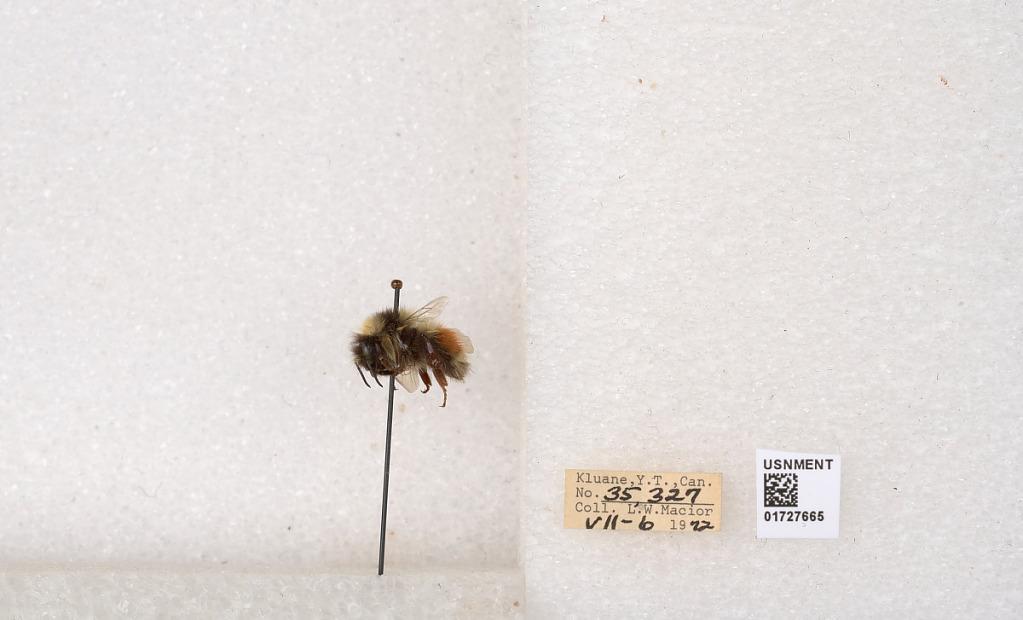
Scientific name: Bombus (Pyrobombus) sylvicola Kirby
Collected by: L. Macior
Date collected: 1972-7-6
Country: Canada
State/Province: Yukon
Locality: Kluane
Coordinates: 61.2426, -139.113